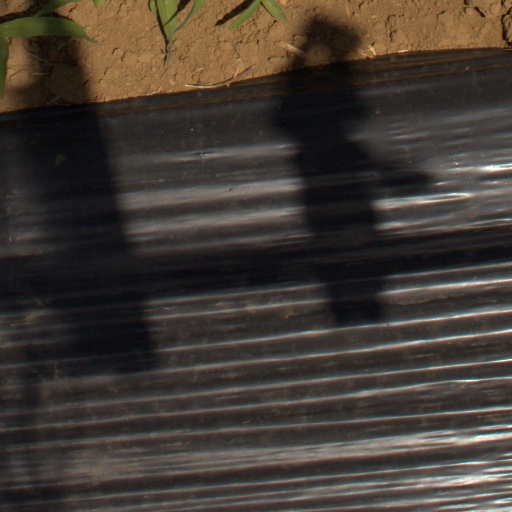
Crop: Jerusalem artichoke